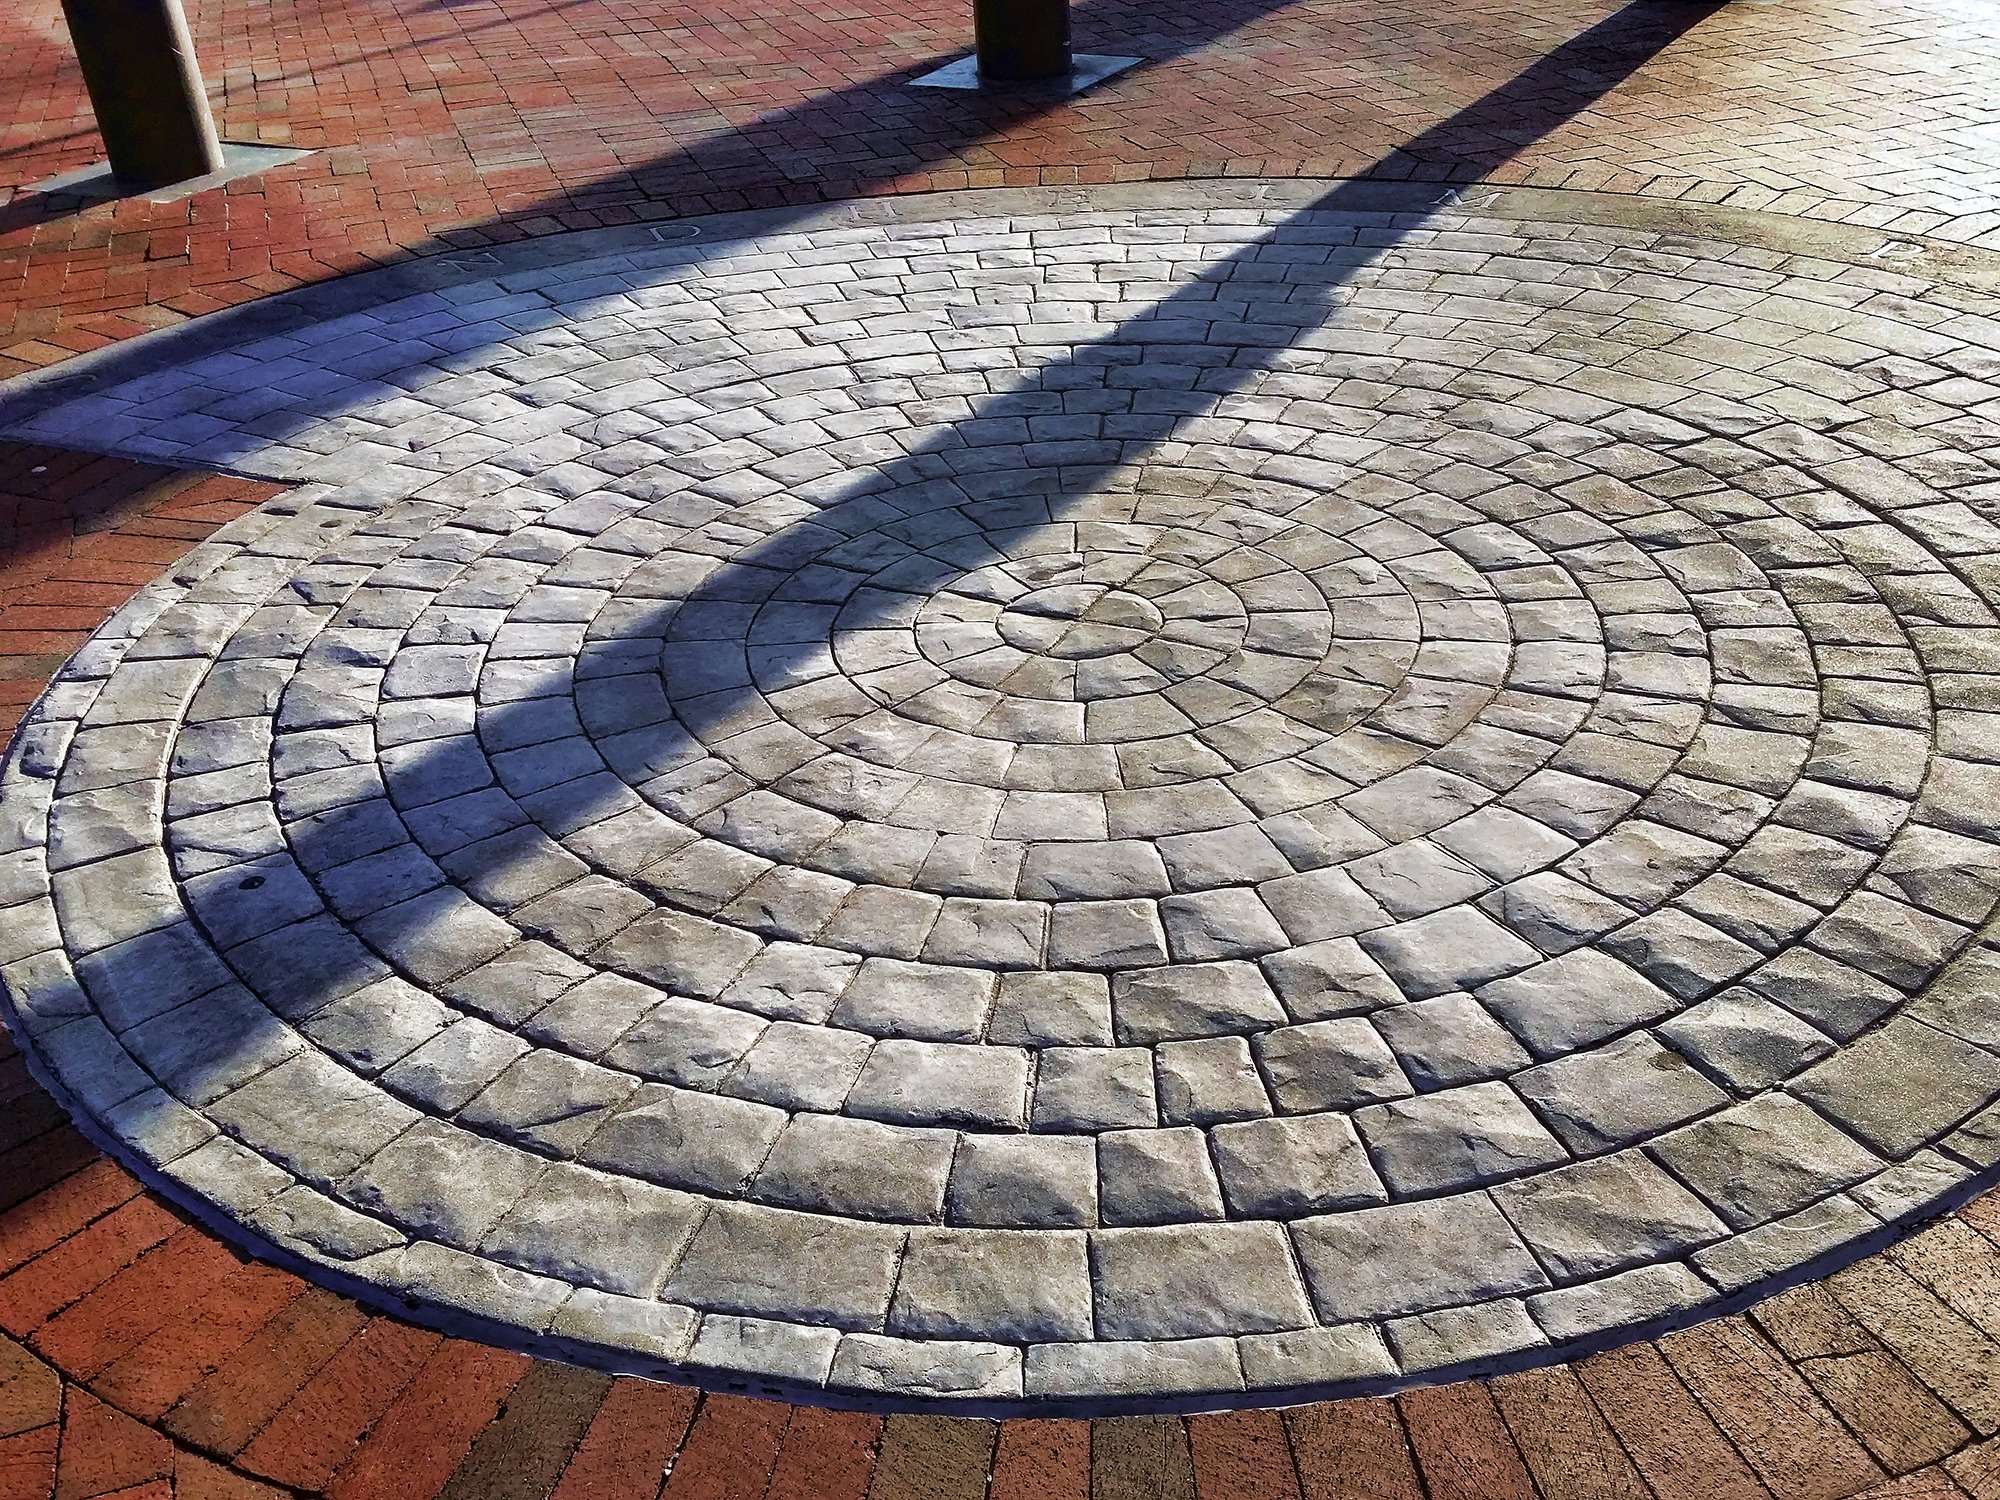
path, street, ground, texture, sidewalk, floor, building, cobblestone, asphalt, pavement, walkway, brick, material, circle, surface, design, bricks, paving, footpath, brickwork, baltimore, driveway, flooring, road surface, inner harbor, outdoor structure